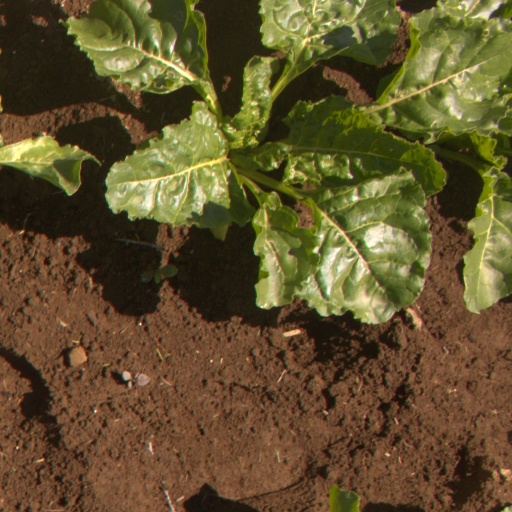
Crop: sugar beet